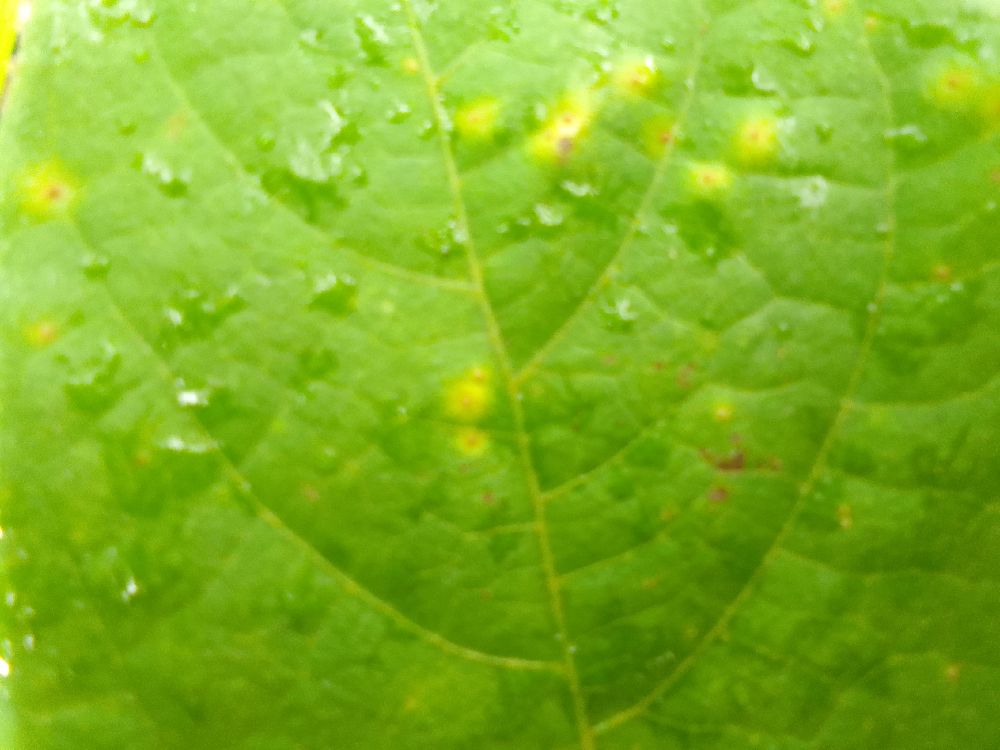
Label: rust